Jakob Joseph Matthys

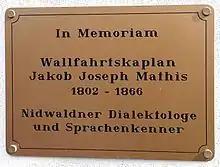
Memorial plaque for Matthys in Maria-Rickenbach

As a child from a poor family, Matthys had to look for a position as soon as possible. On 6 November 1831 he was elected chaplain in Niederrickenbach (Municipality of Oberdorf), where he was responsible as pilgrimage chaplain. The small mountain village, lonely and situated at an altitude of about 1200 meters, was at that time only a moderately visited place of pilgrimage and there was also no monastery. Matthys had little to do during the winter months, and there were few children to teach. In his autobiography Matthys enumerated in seven points all the things that had been concealed from him in order to distract from the lack of attractiveness of the chaplaincy, which therefore nobody but he had wanted. During this time he took refuge in a restless study of languages. The benefice, however, only came with about 500 guilders - clearly too little for Matthys, who was dependent on many expensive books for his language learning, had to support his penniless relatives, and increasingly suffered from health problems.